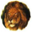
Label: lion